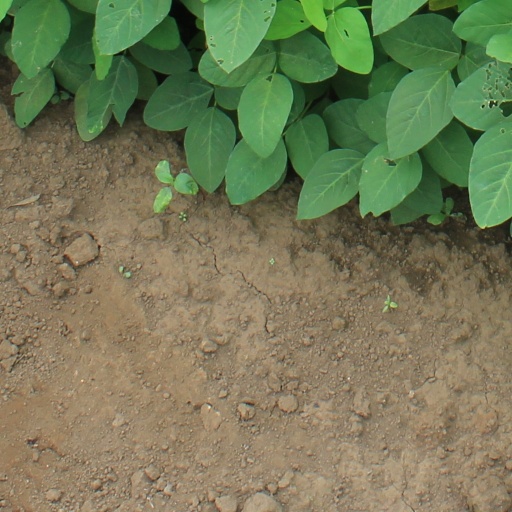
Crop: soybean